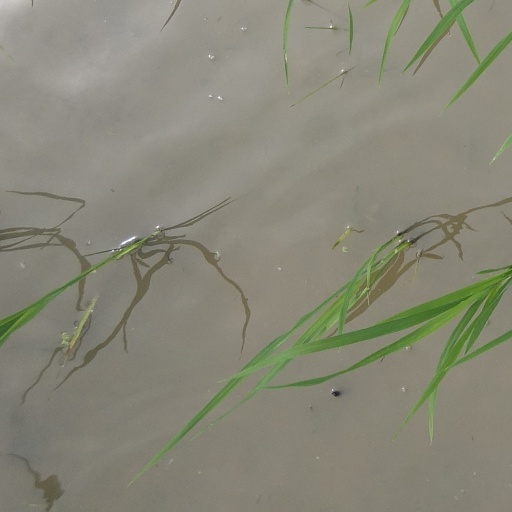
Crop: rice